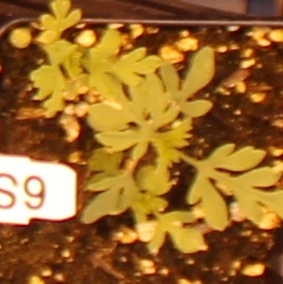
Label: Ragweed